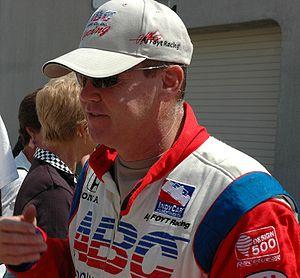
Alfred Unser Junior, dit Little Al, Al Junior, ou simplement Junior est un pilote automobile américain. Avec deux victoires aux 500 miles d'Indianapolis et deux titres en CART, il est considéré comme l'un des plus grands pilotes américains de sa génération.